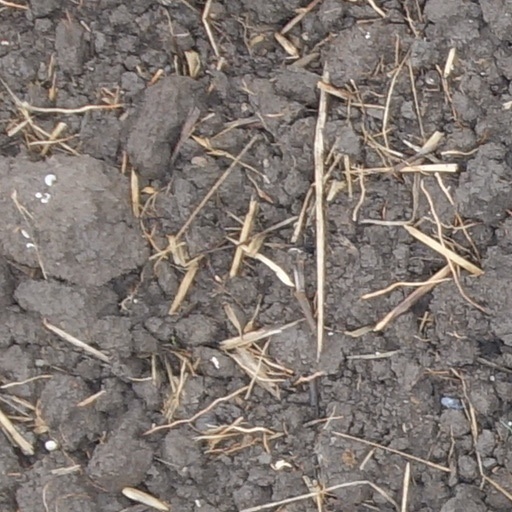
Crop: wheat